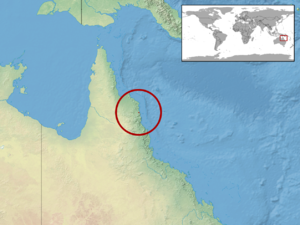
Liburnascincus scirtetis est une espèce de sauriens de la famille des Scincidae.